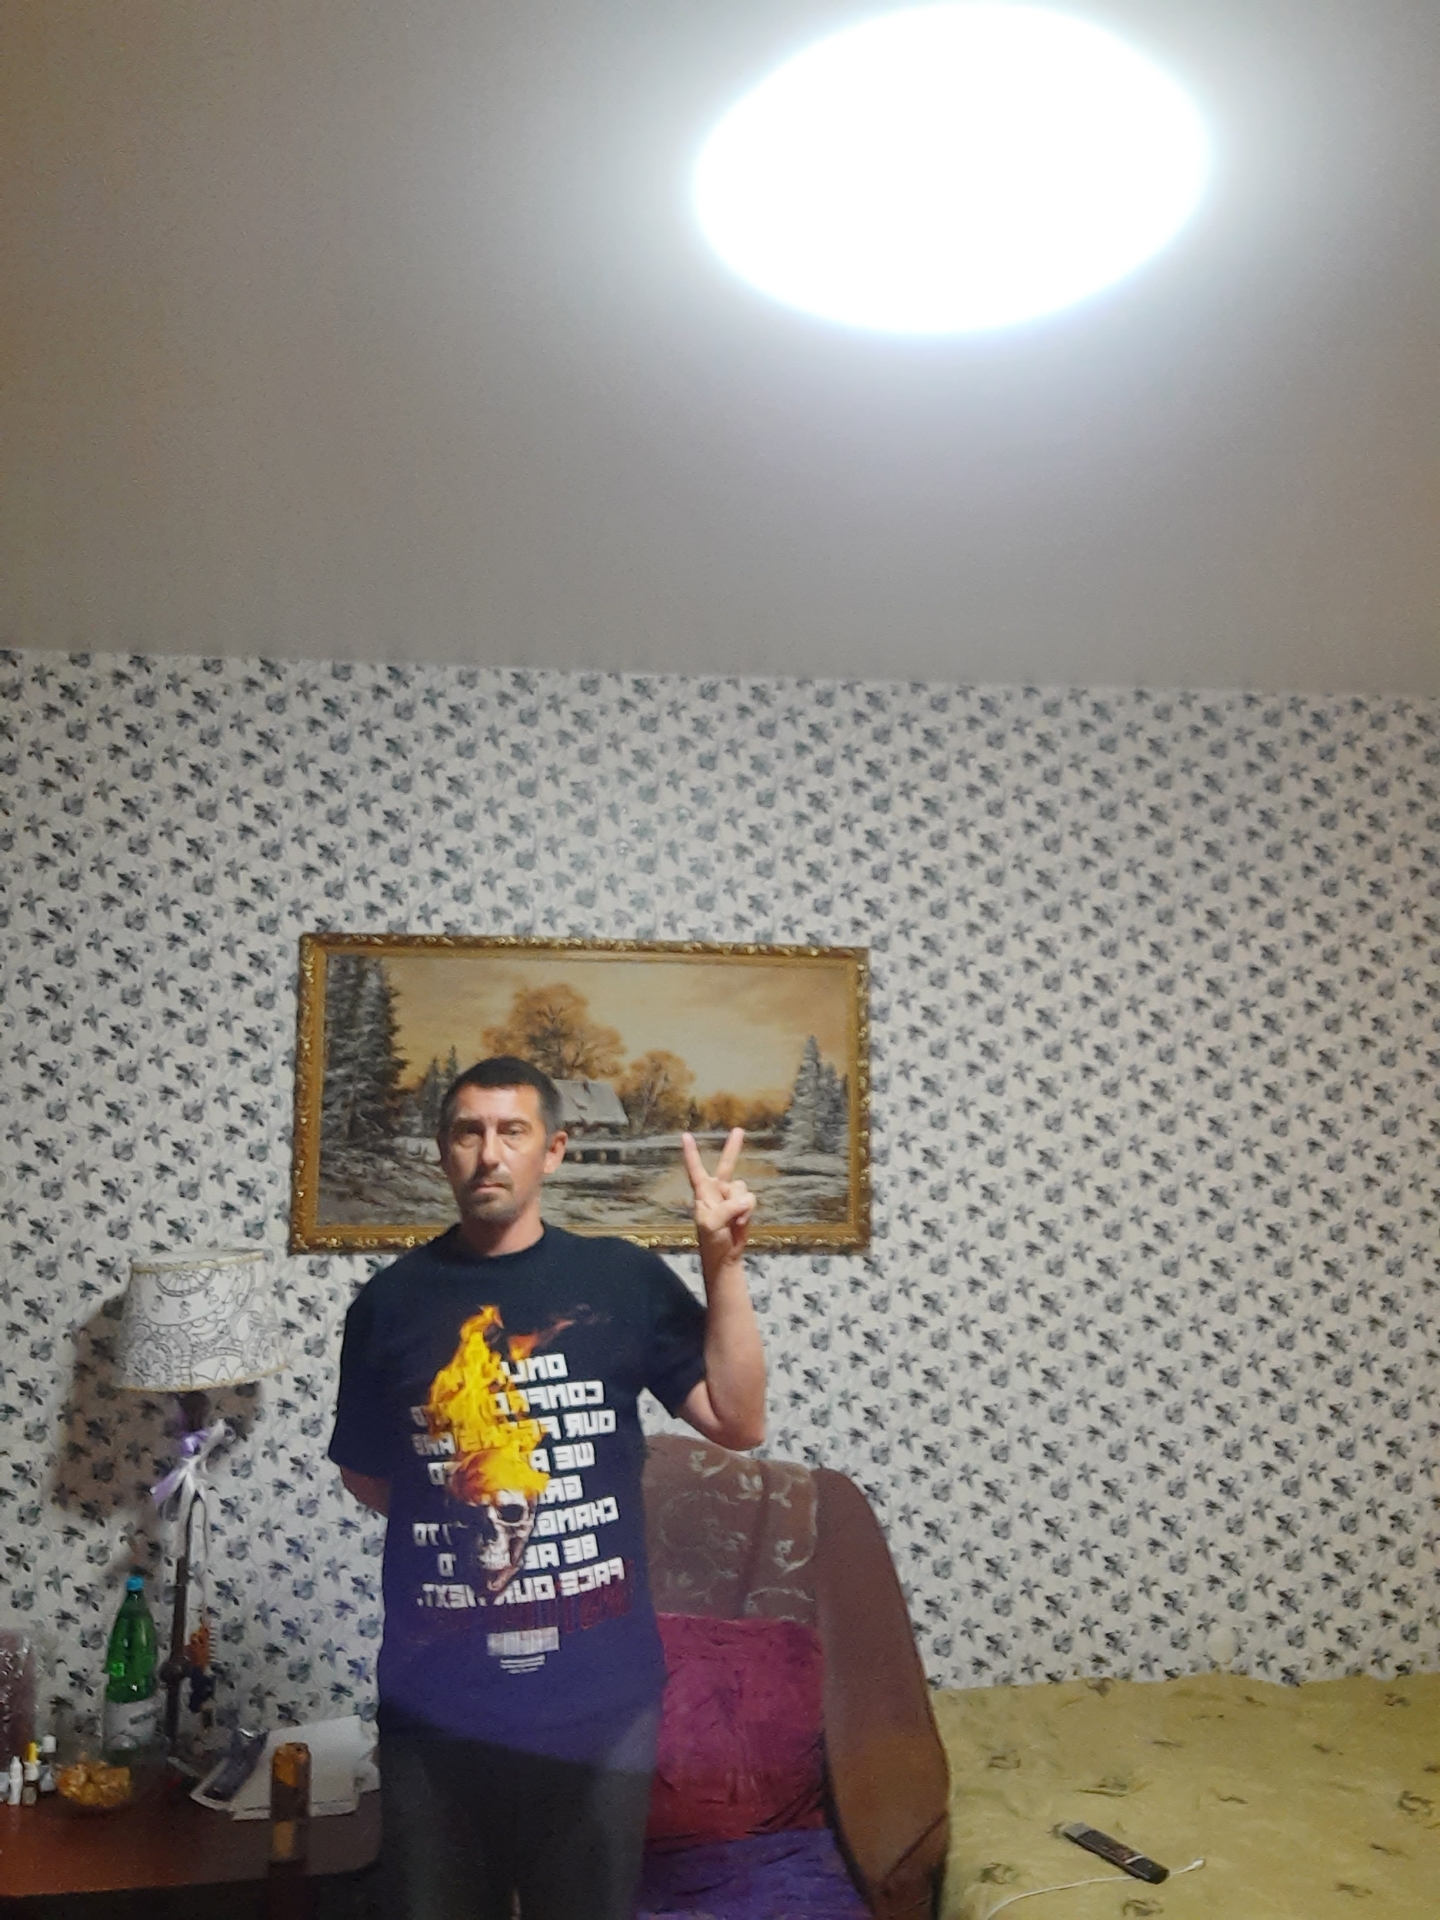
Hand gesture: peace